Andrew Jackson Kirk

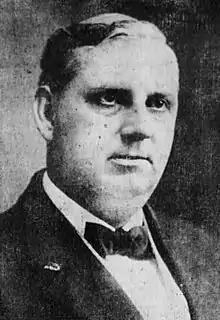
From the "Mountain Advocate" (Barbourville, KY), October 4, 1912

Andrew Jackson Kirk (March 19, 1866 – May 25, 1933) was an American lawyer and politician who served part of one term as a U.S. Representative from Kentucky in 1926 and 1927.